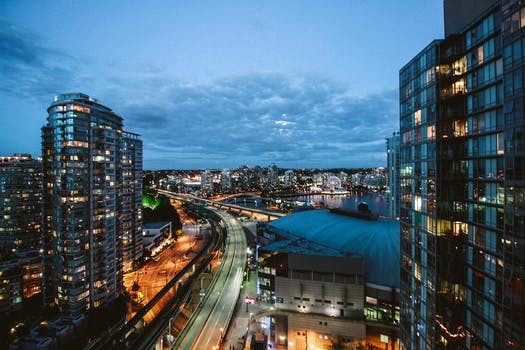
Label: No Watermark